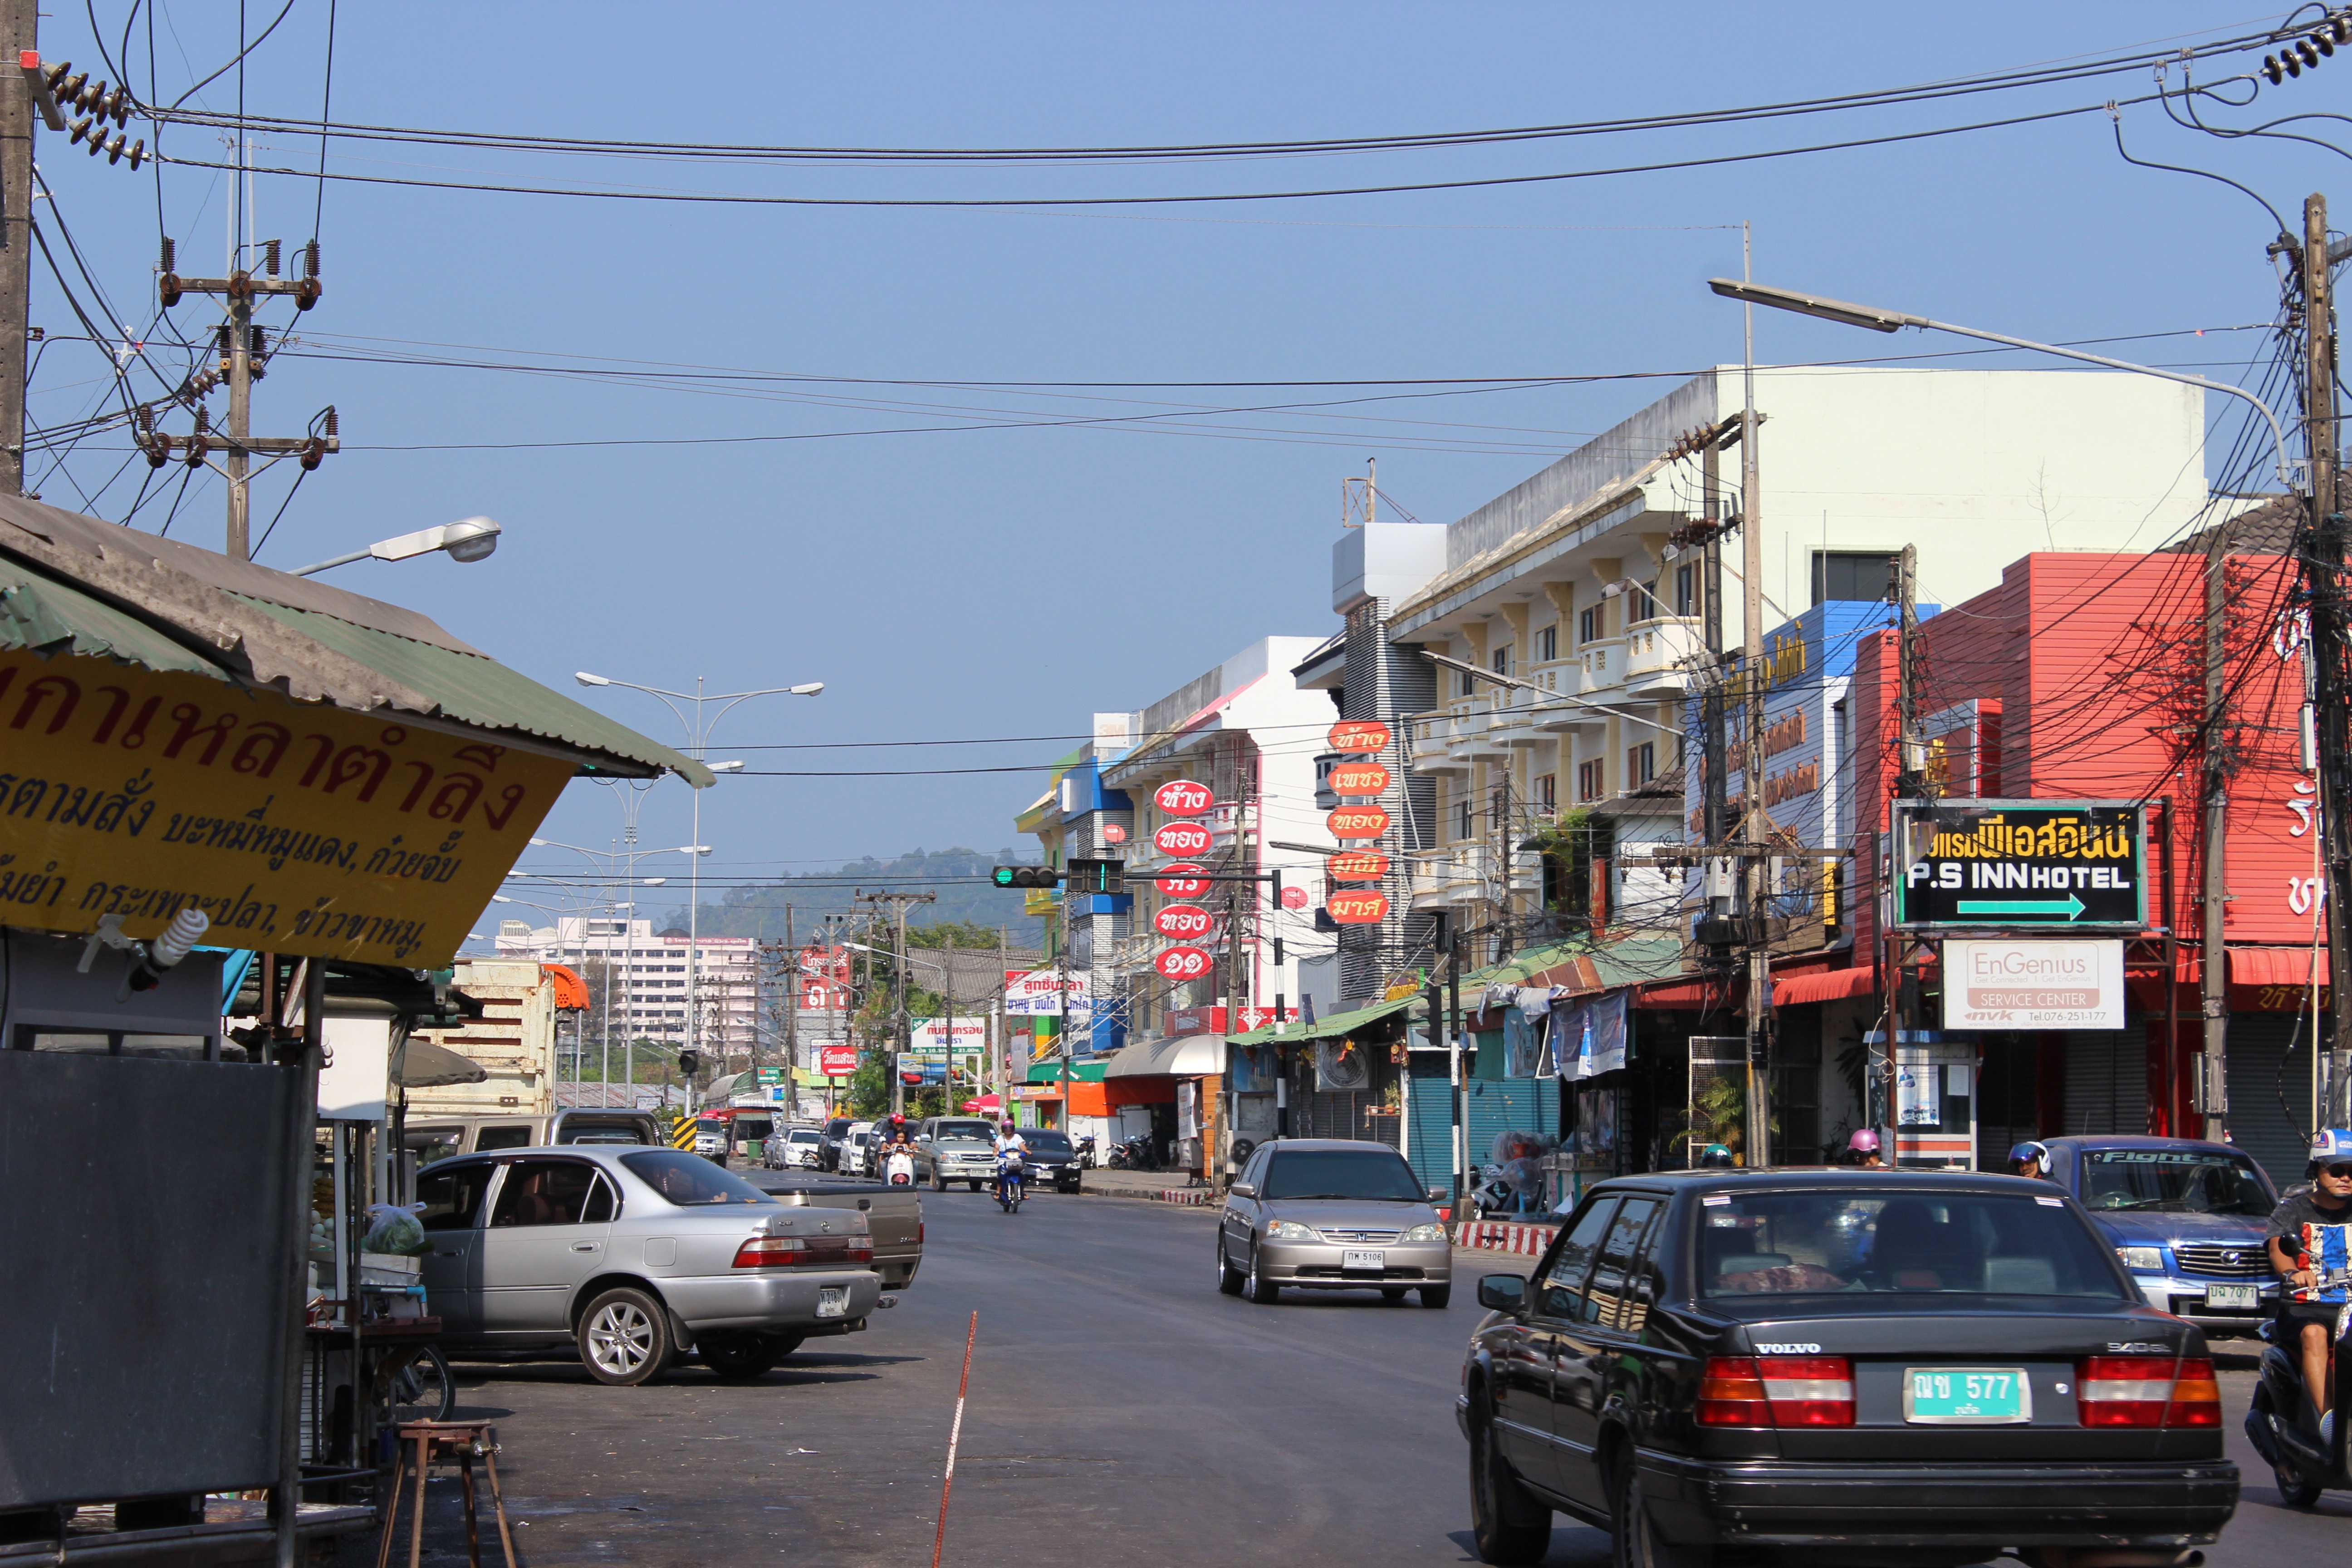
road, traffic, street, town, city, cityscape, downtown, suburb, lane, thailand, infrastructure, cars, neighbourhood, phuket, urban area, residential area, human settlement, electric cable